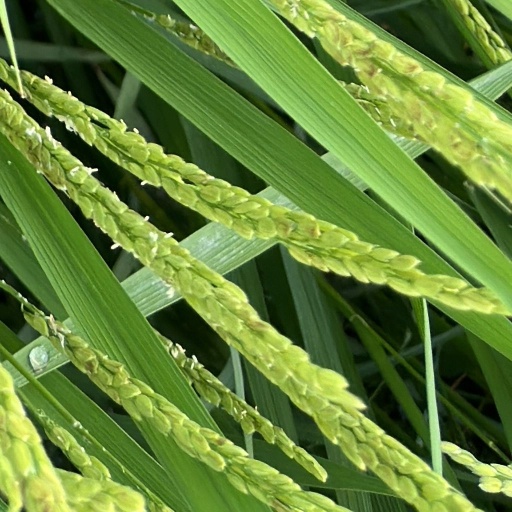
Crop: rice